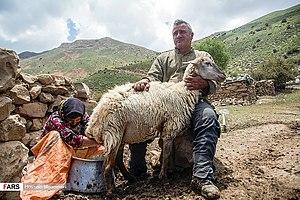
Les Kurdes sont un peuple de langue indo-européenne, et majoritairement de confession musulmane sunnite qui compterait 30 à 40 millions de personnes vivant surtout en Turquie, en Iran, en Irak et en Syrie.